Coressia

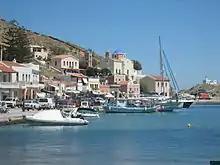

Coressia or Korissia, also spelt Coresia or Koresia (Κορησία), also known as Coressus and Arsinoe (Ἀρσινόη), was a town of Ceos, and functioned as the harbour of Iulis. Near it was a temple of Apollo Smintheus, and the small stream Elixus flowed by it into the sea. There are a very few remains of the town on the heights upon the west side of the bay. The harbour is large and commodious.